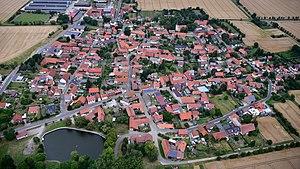
Danstedt est un village de la Saxe-Anhalt appartenant depuis 2010 à la commune unie du Nordharz dans l'arrondissement du Harz. Sa population était au recensement du 31 décembre 2009 de 541 habitants.